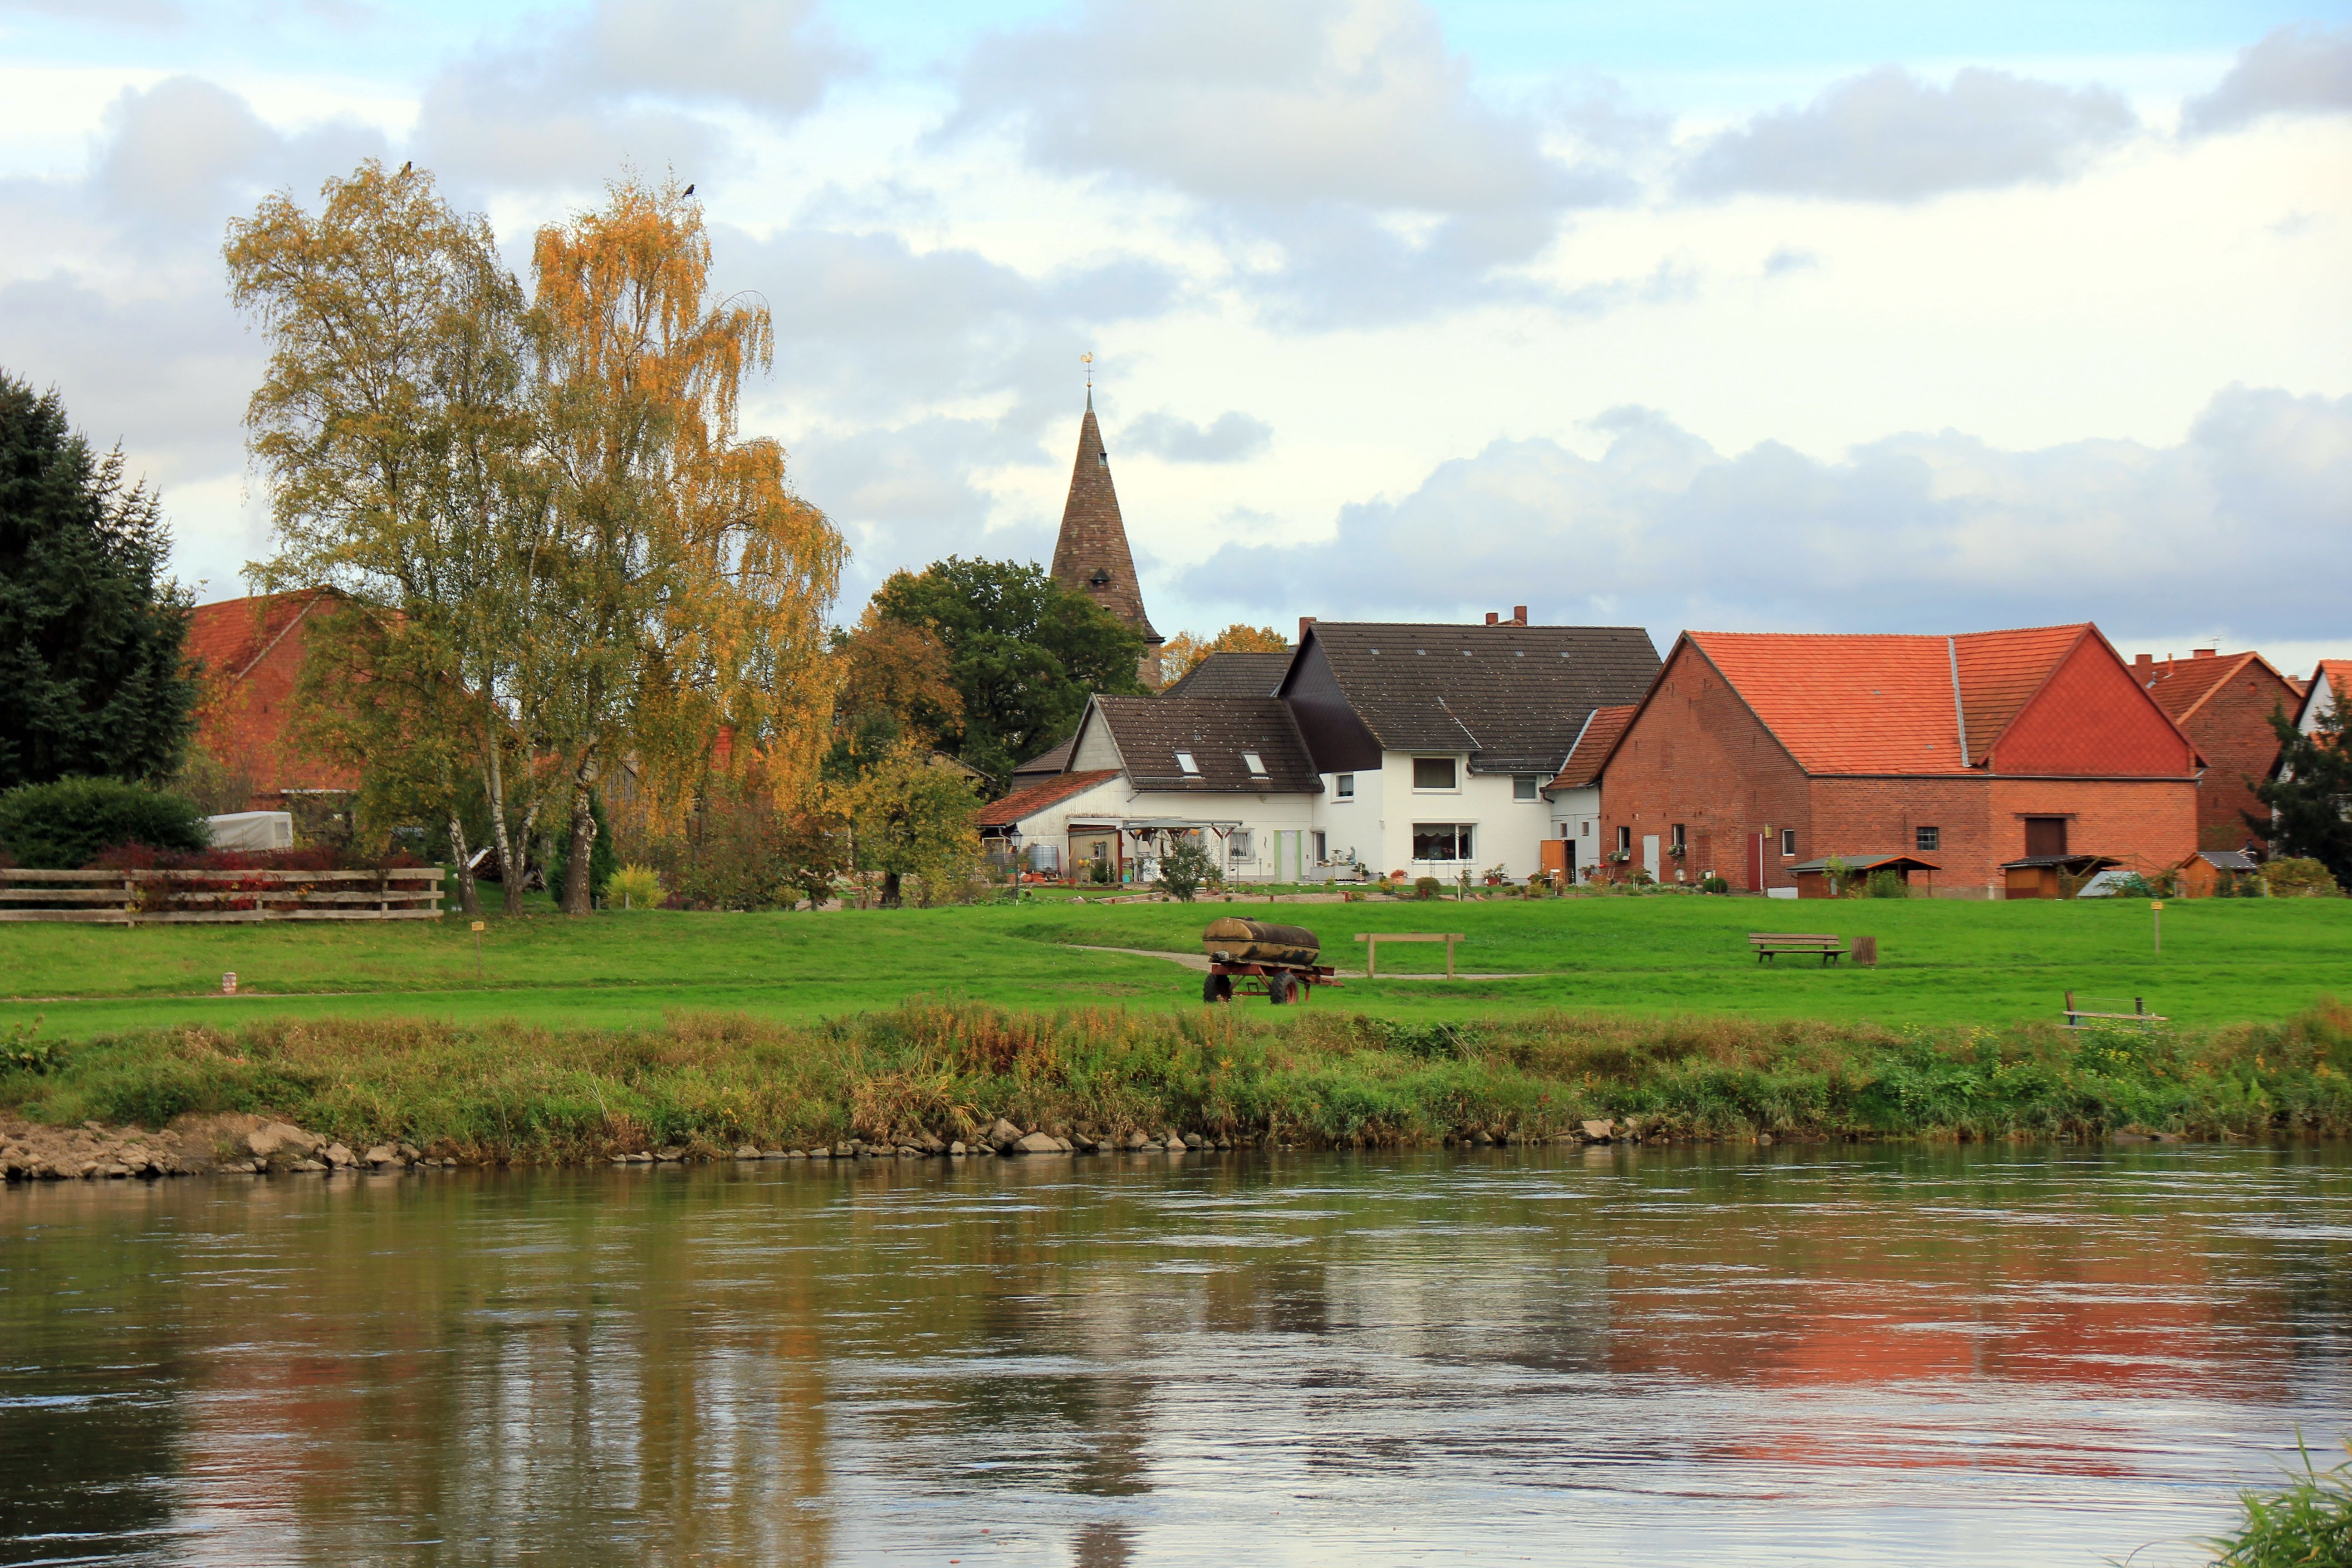
landscape, tree, water, farm, city, river, village, pond, reflection, autumn, church, rural area, water running, weser, weser uplands